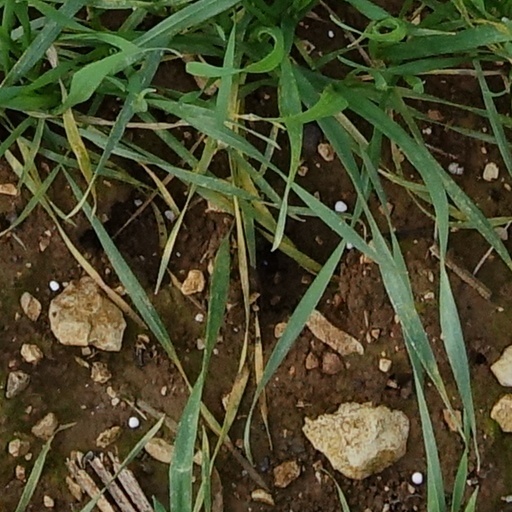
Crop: wheat